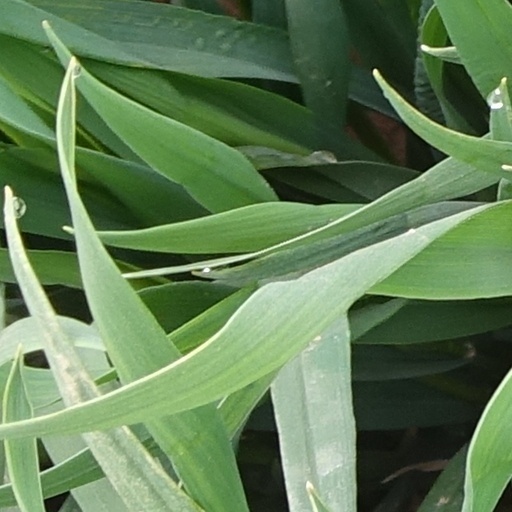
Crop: wheat